City of Chelsea

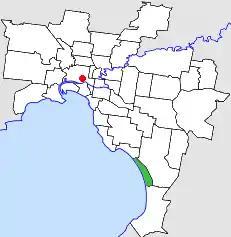
Location in Melbourne

The City of Chelsea was a local government area about south of Melbourne, the state capital of Victoria, Australia, on the eastern side of Port Phillip. The city covered an area of , and existed from 1920 until 1994.